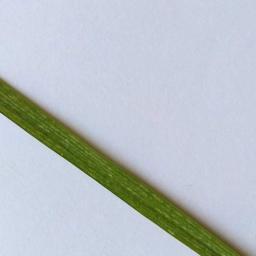
Label: Rice___Healthy